Yakusugi

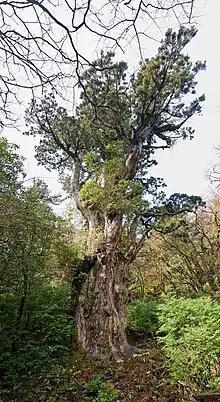
Yakusugi is the largest Sugi (Cryptomeria japonica) in Yakushima in southwest Japan.

In the strict sense, the term "Yakusugi" is reserved for trees aged 1,000 years or more, and younger trees are referred to as "kosugi" ("small cedars"). Replanted cedars are called "jisugi" ("local cedars") by the Yakushima islanders, although "jisugi" also refers to trees less than a century old.